Christopher Jones (Mayflower captain)

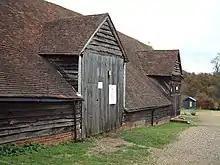
The Mayflower Barn in Jordans, Buckinghamshire

Jones died in early March 1622 at about age 52 after returning from a voyage to France. St Mary The Virgin in Rotherhithe records his burial as 5 March in their churchyard. Administration of his estate was granted to his widow on 26 August, but the subsequent history of her and her young children is largely unknown. However, while her husband was away and during her pregnancy, she returned to her family in Harwich, Essex, awaiting news of his return. The child was born in Harwich in 1621 and baptised there as "John Jones", perhaps after hearing from her husband that his cousin and friend, John Alden, had decided to stay in America.